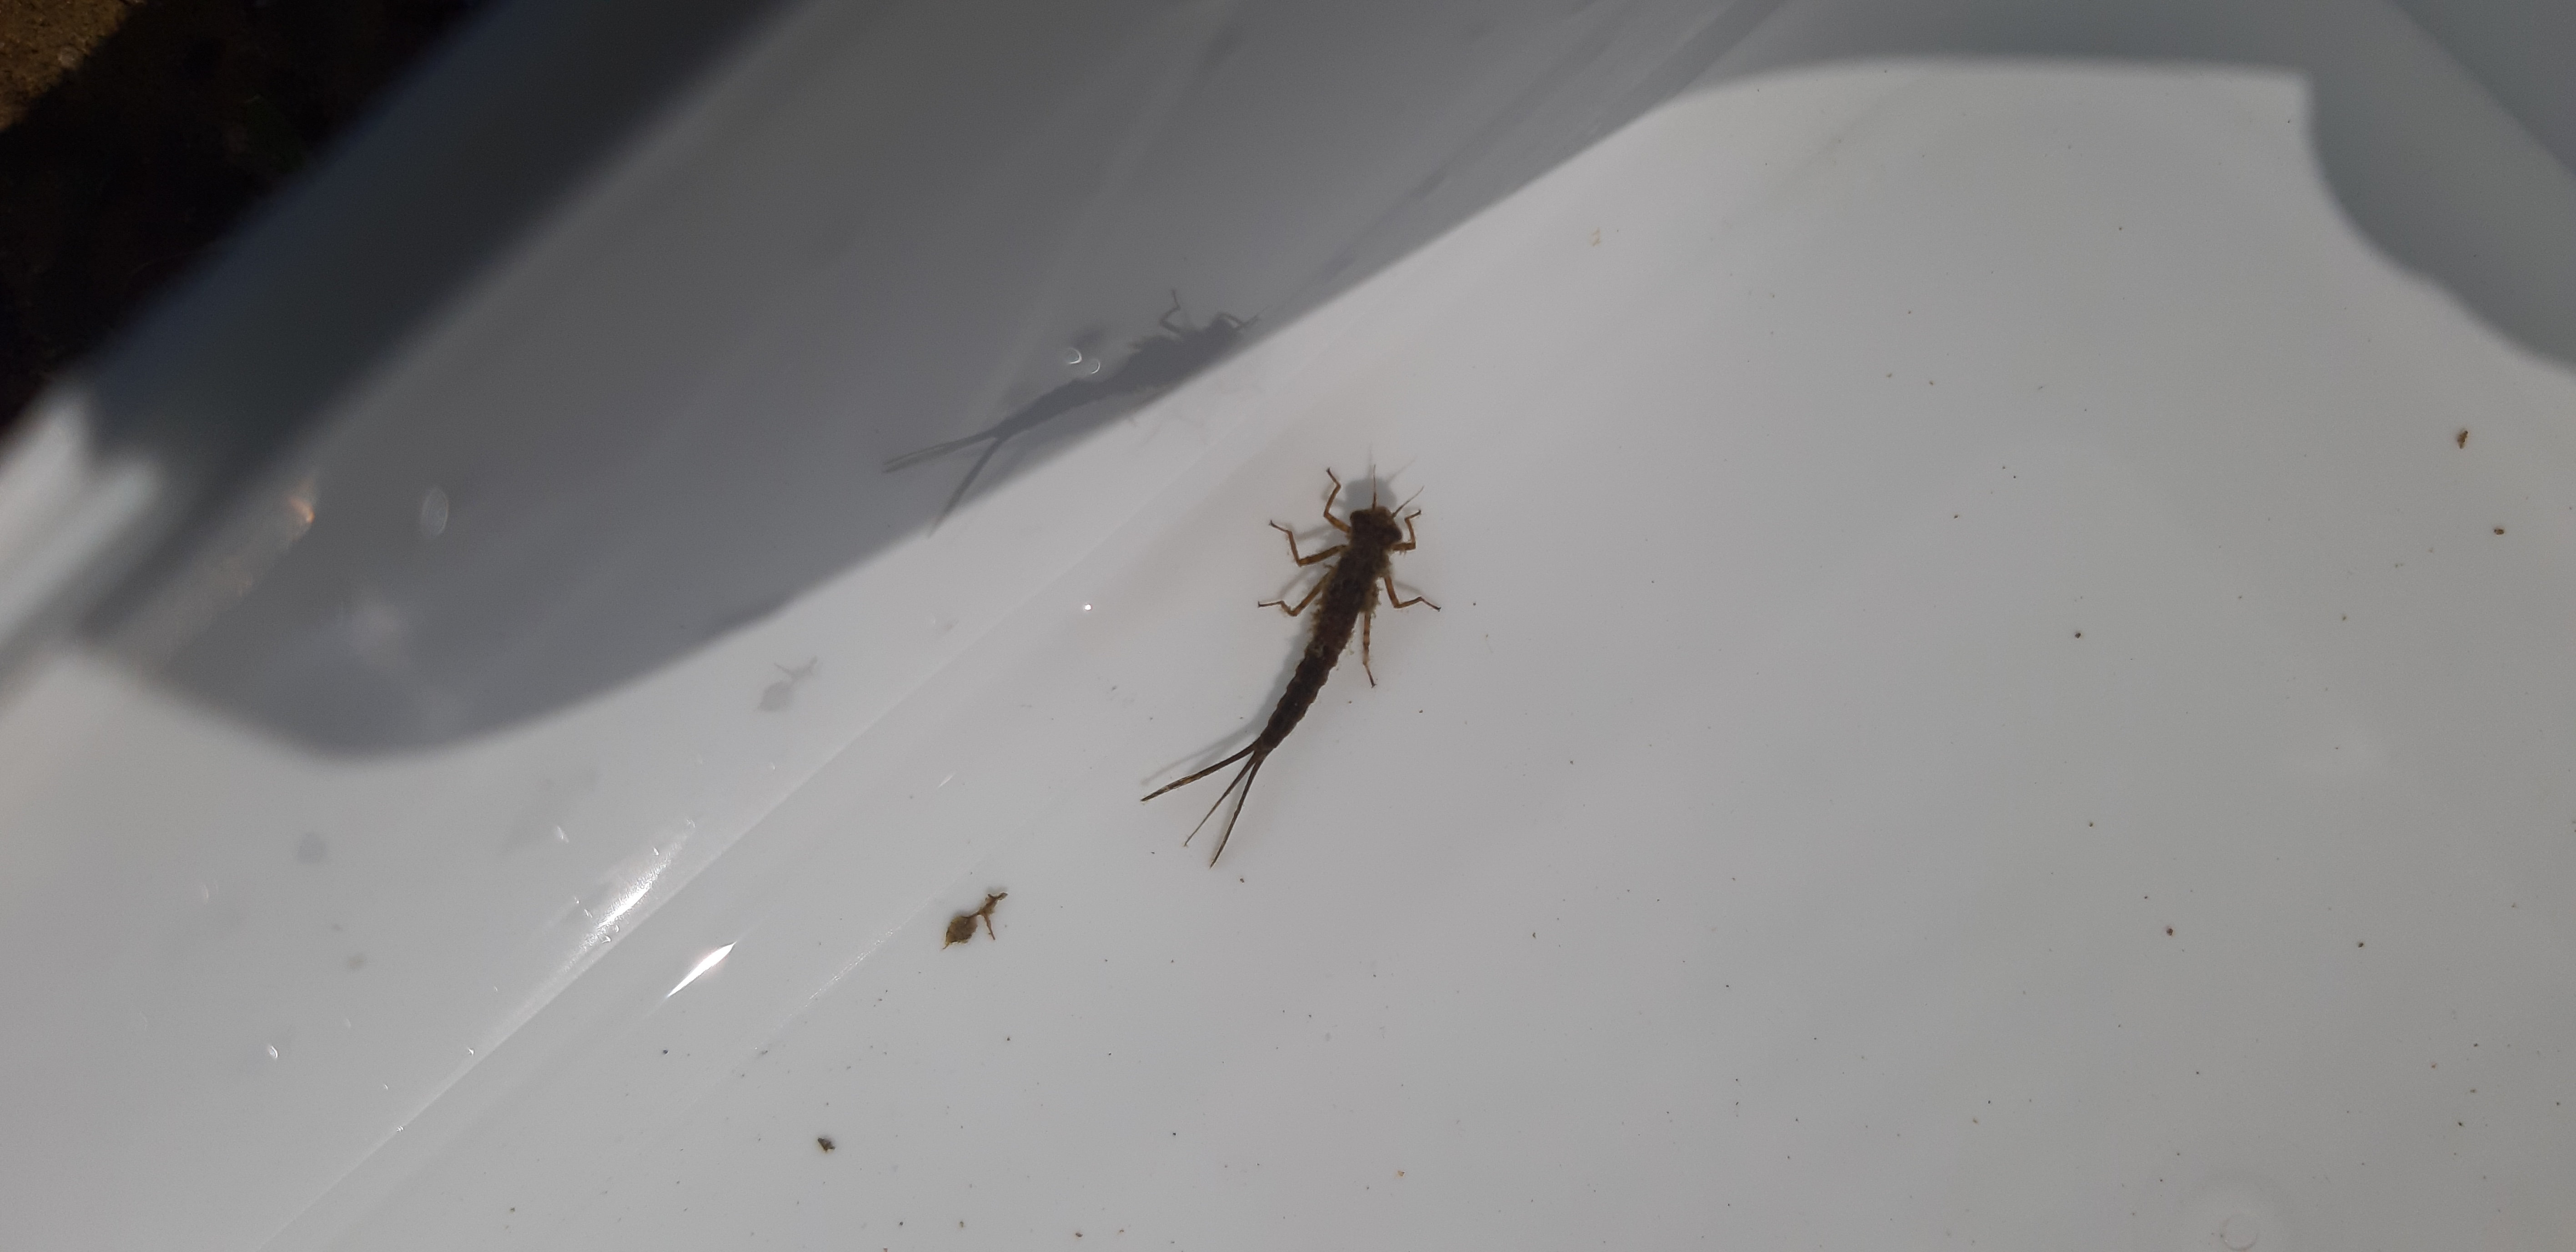
Macroinvertebrate group: damselflies